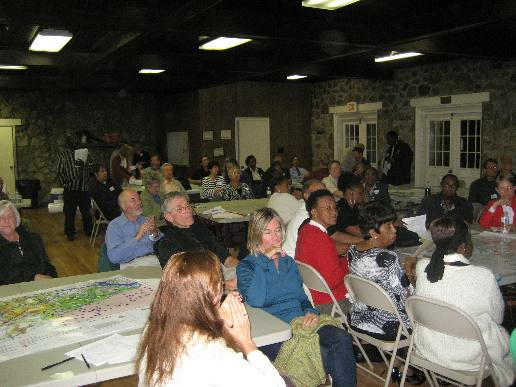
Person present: Yes